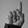
ASL letter: D